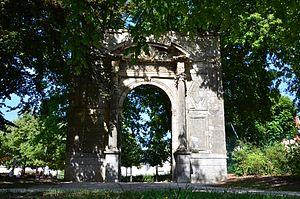
Arc de triomphe dans le parc Pasteur d'Orléans.
Le parc Louis-Pasteur ou parc Pasteur est un jardin public français de quatre hectares, créé en 1927 et situé dans le centre-ville d'Orléans, au Nord de la Loire, dans le département du Loiret et la région Centre-Val de Loire.